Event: Nepal Earthquake
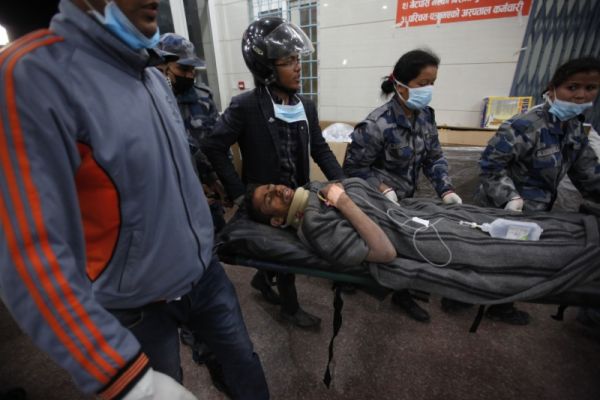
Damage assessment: no_damage